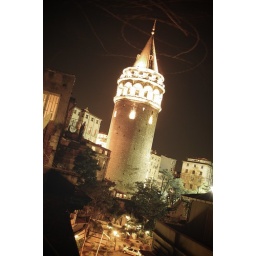
The lines around the tower are the birds flying around it, catching the light. (Istanbul Turkey)